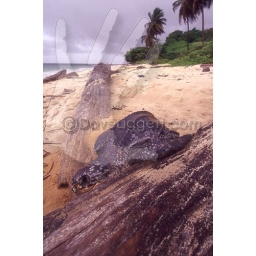
Leatherback sea turtle trapped by logging debris on beach in Gabon.